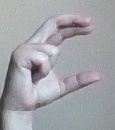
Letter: thal